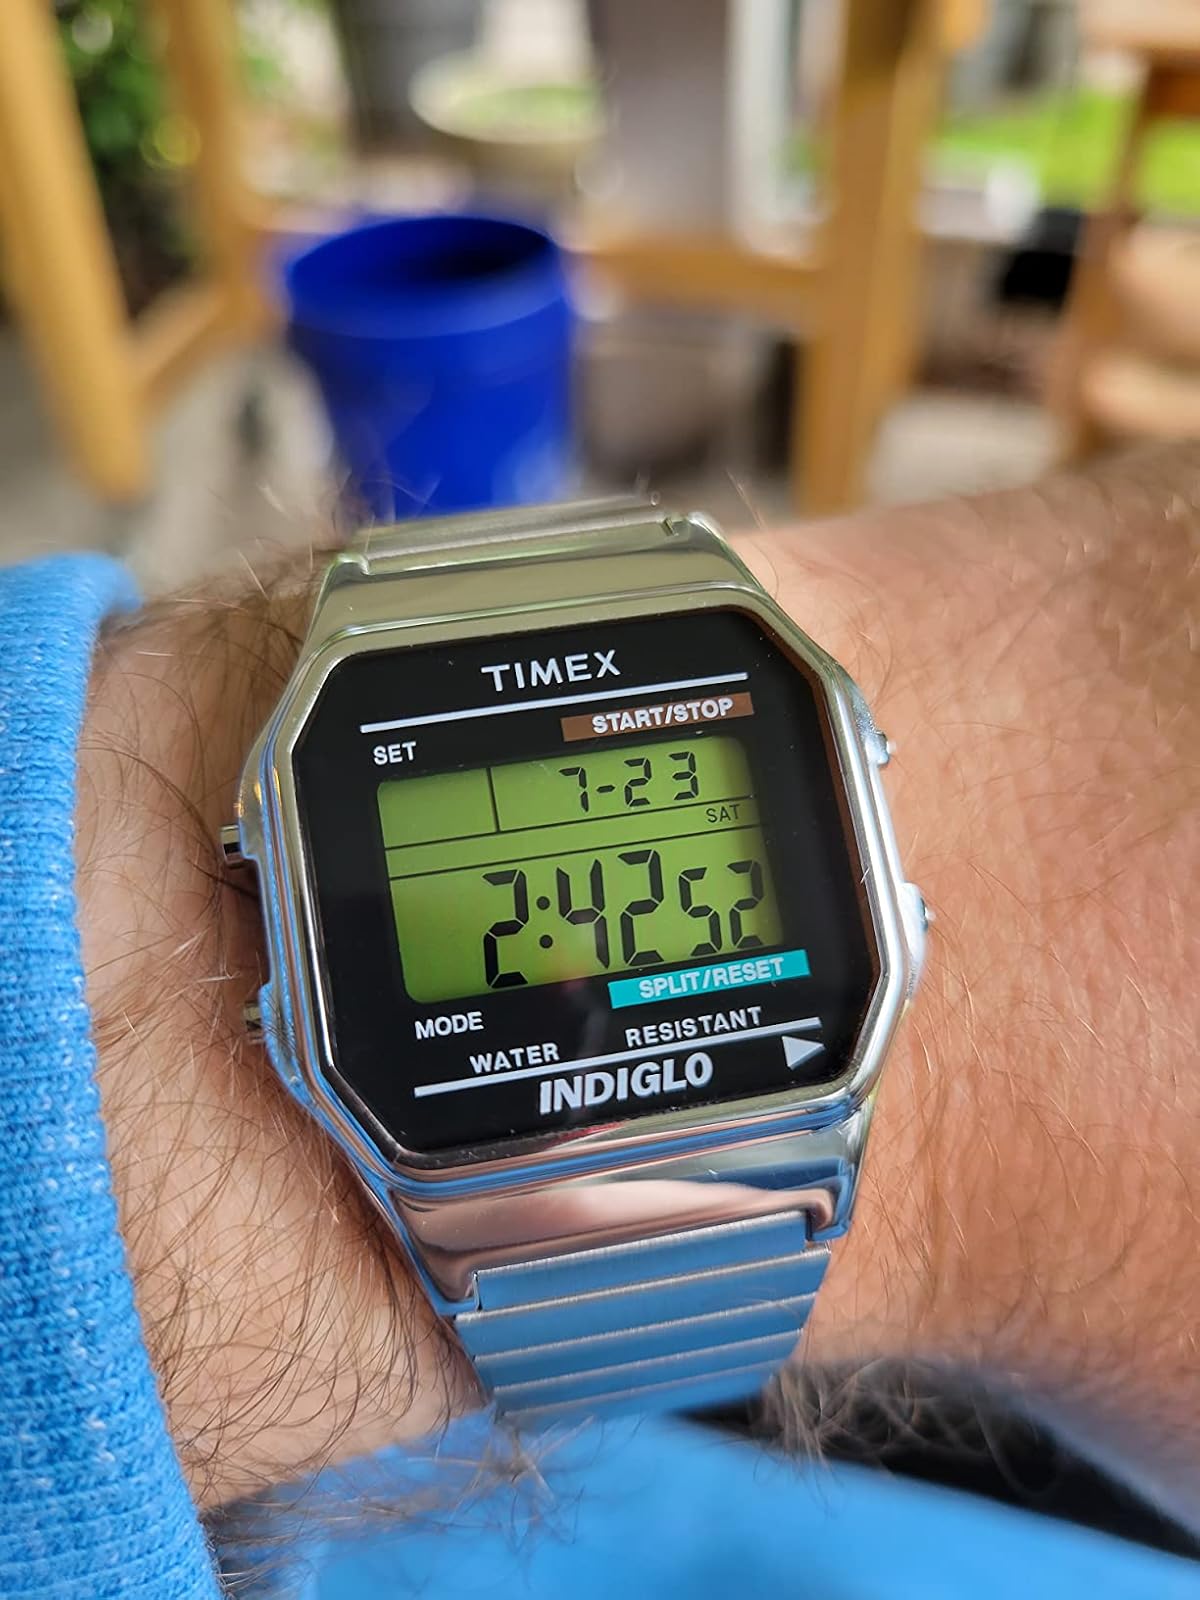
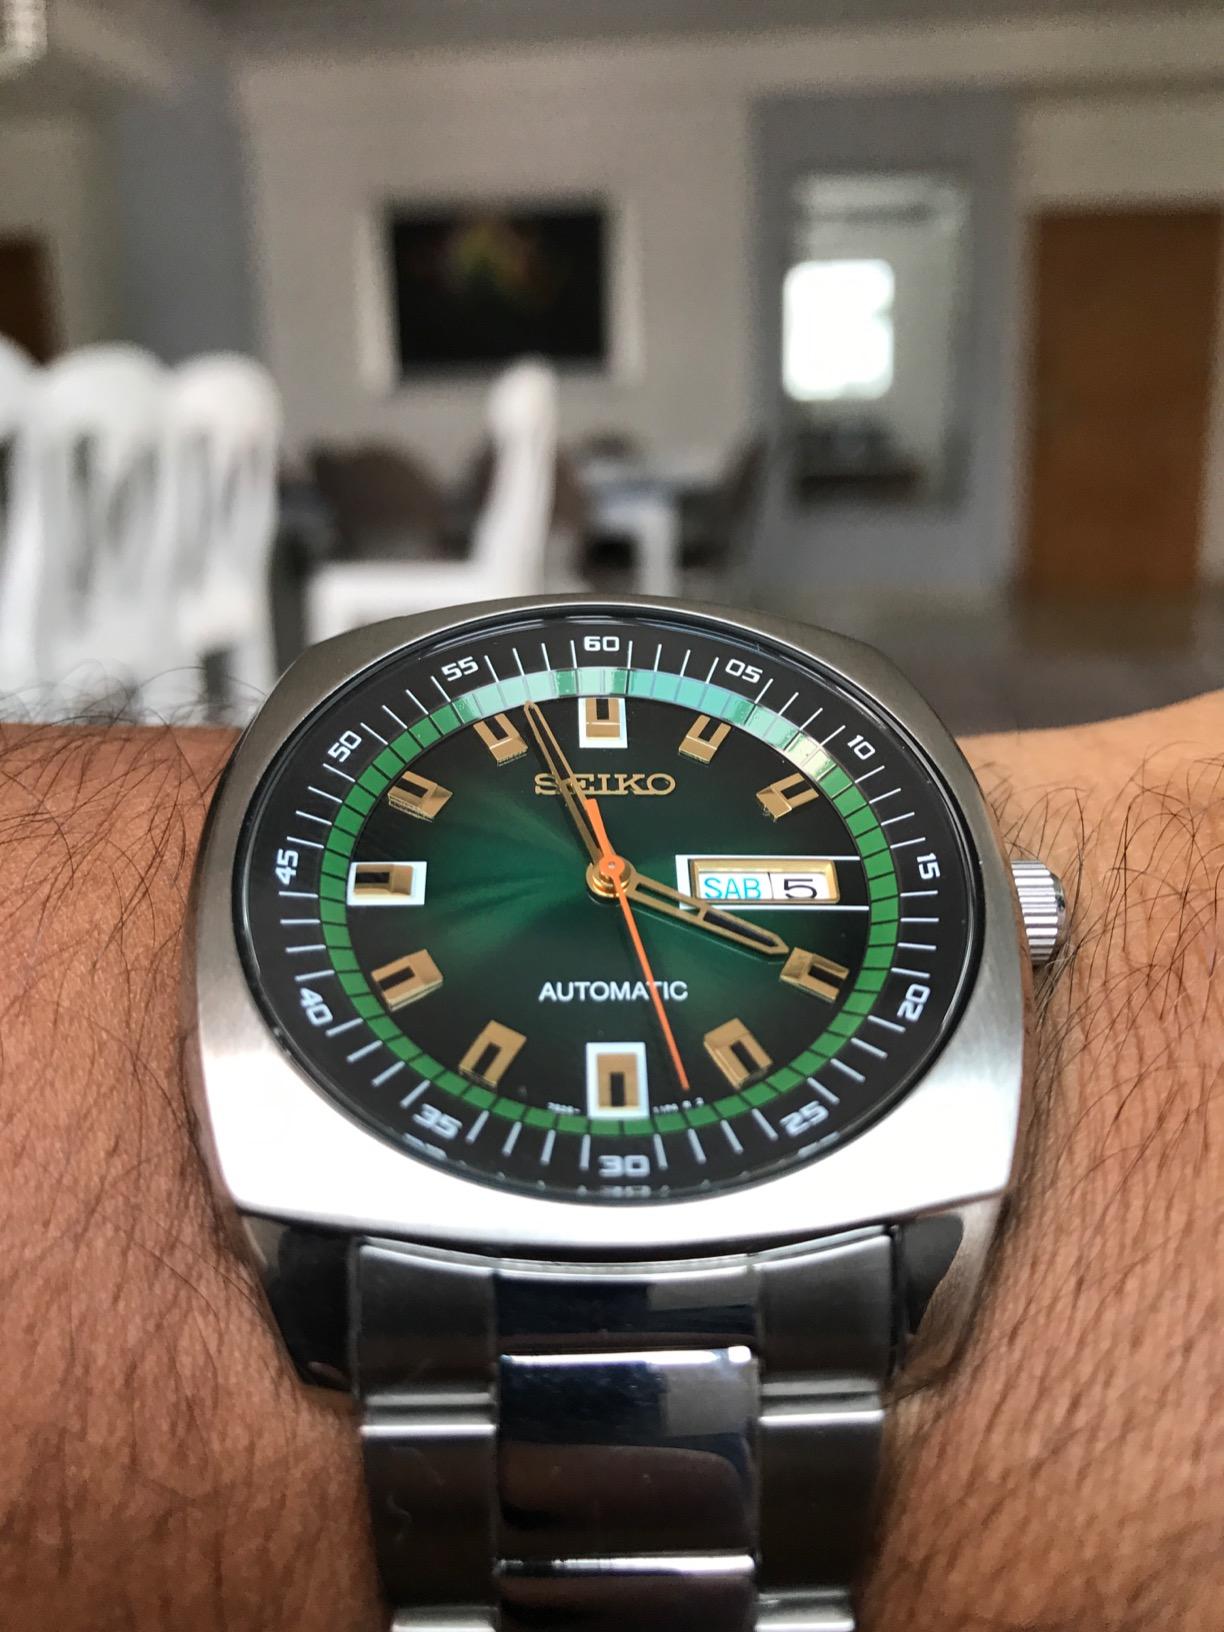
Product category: accessories_watch
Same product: no